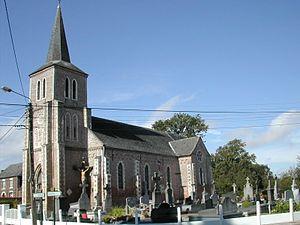
L'église de Prédefin.
Prédefin est une commune française située dans le département du Pas-de-Calais en région Hauts-de-France.